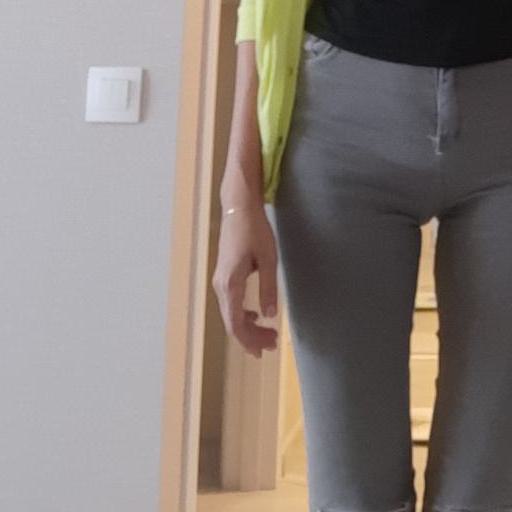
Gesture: no_gesture